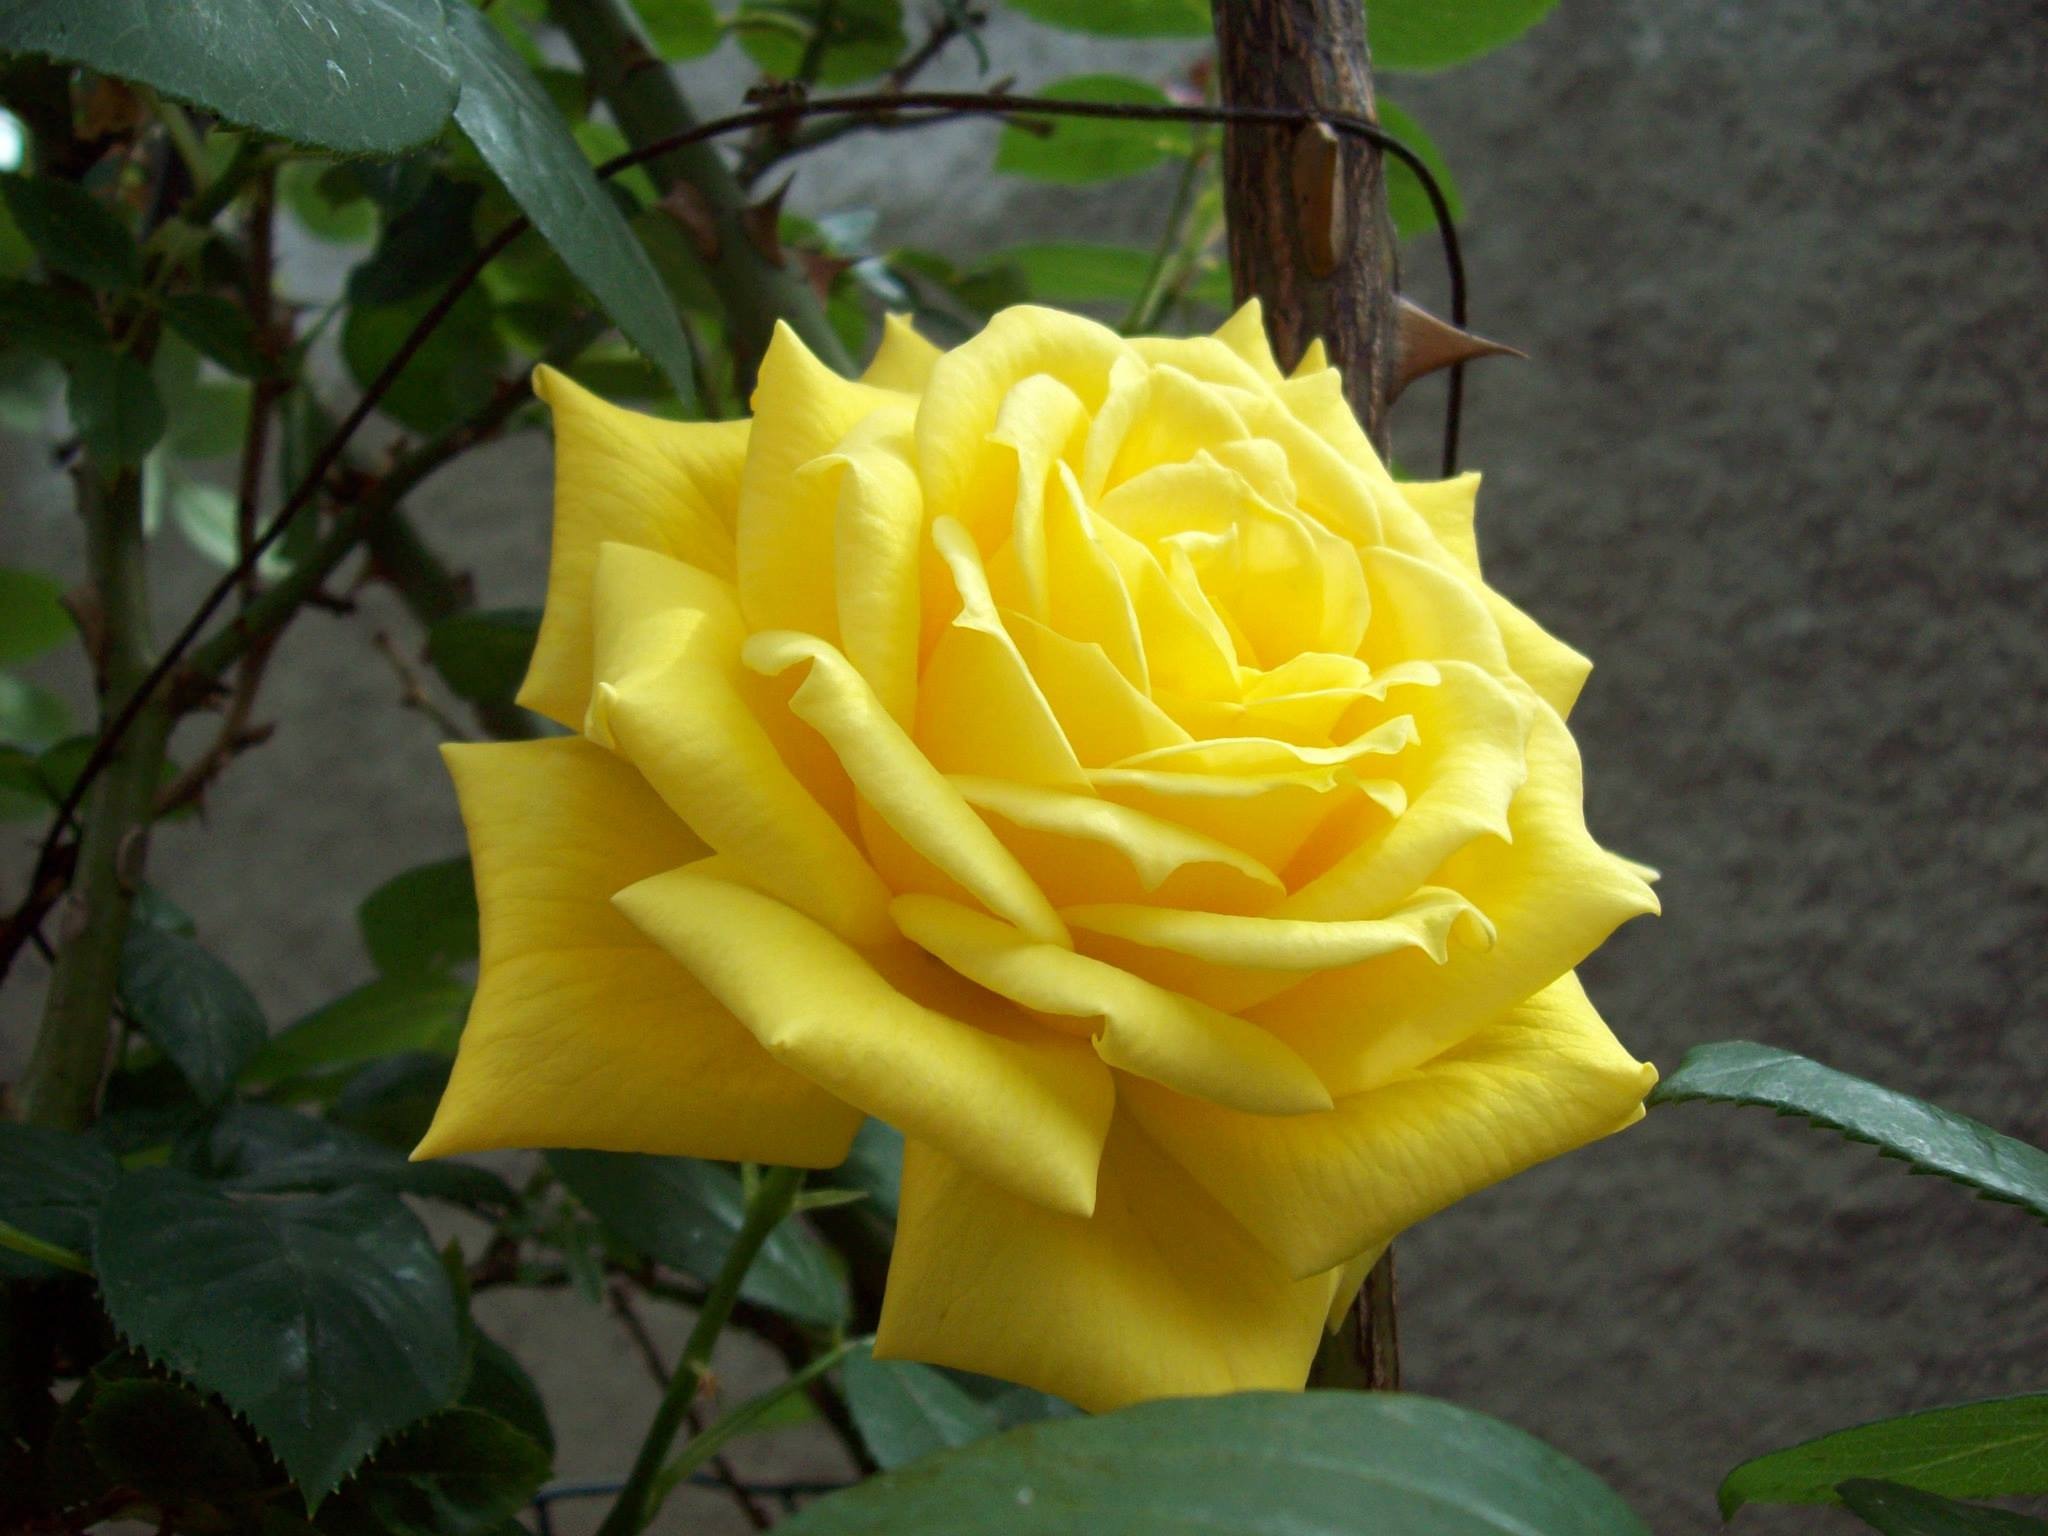
blossom, plant, stem, leaf, flower, petal, bloom, floral, environment, rose, herb, natural, botany, yellow, agriculture, flora, botanical, wildflower, outdoors, vegetation, horticulture, floribunda, organic, flowering plant, garden roses, rose family, land plant, austrian briar